2012 Washington Initiative 502

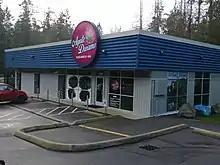
A cannabis dispensary in Suquamish, Washington.

I-502 mandated that rules for producers, processors and retailers be in place by December 1, 2013. The Washington State Liquor and Cannabis Board had initially anticipated the first proposed section would be approved in April. Distribution of draft rules to all stakeholders was planned May, with initial filing of all rules in June, before public hearings and adoption of the rules, to begin taking initial applications by September, and to begin issuing licenses in December 2013. Some state legislators are reportedly moving to "slow down" this rule-making process and national opponents Kevin Sabet and Patrick J. Kennedy have started Project SAM to promote what they call "smart approaches to marijuana."